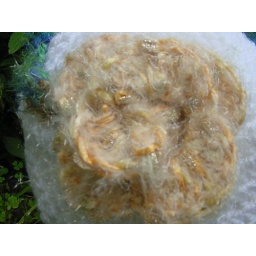
White hat with a golden flower and a varigated vine with leaves around it.